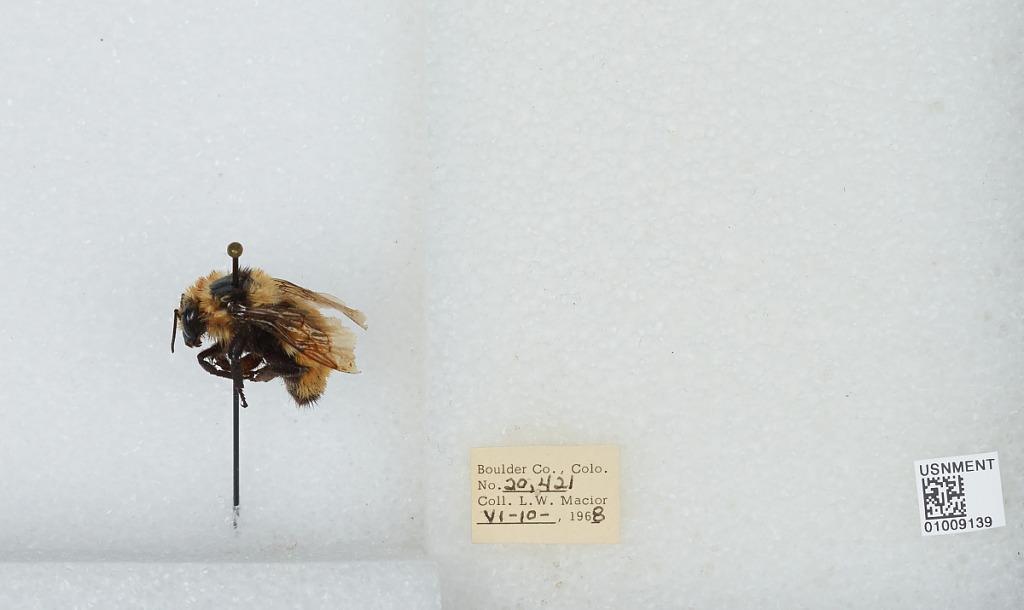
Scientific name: Bombus (Pyrobombus) huntii Greene
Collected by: L. Macior
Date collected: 1968-6-10
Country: United States
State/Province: Colorado
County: Boulder
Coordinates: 40.015, -105.27